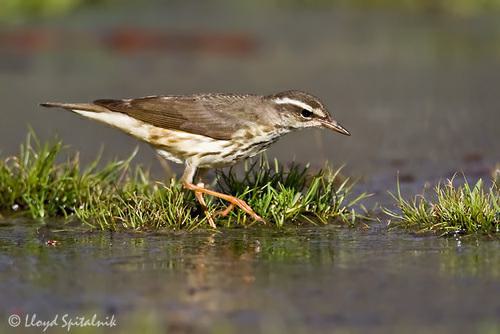
A photo of a louisiana waterthrush